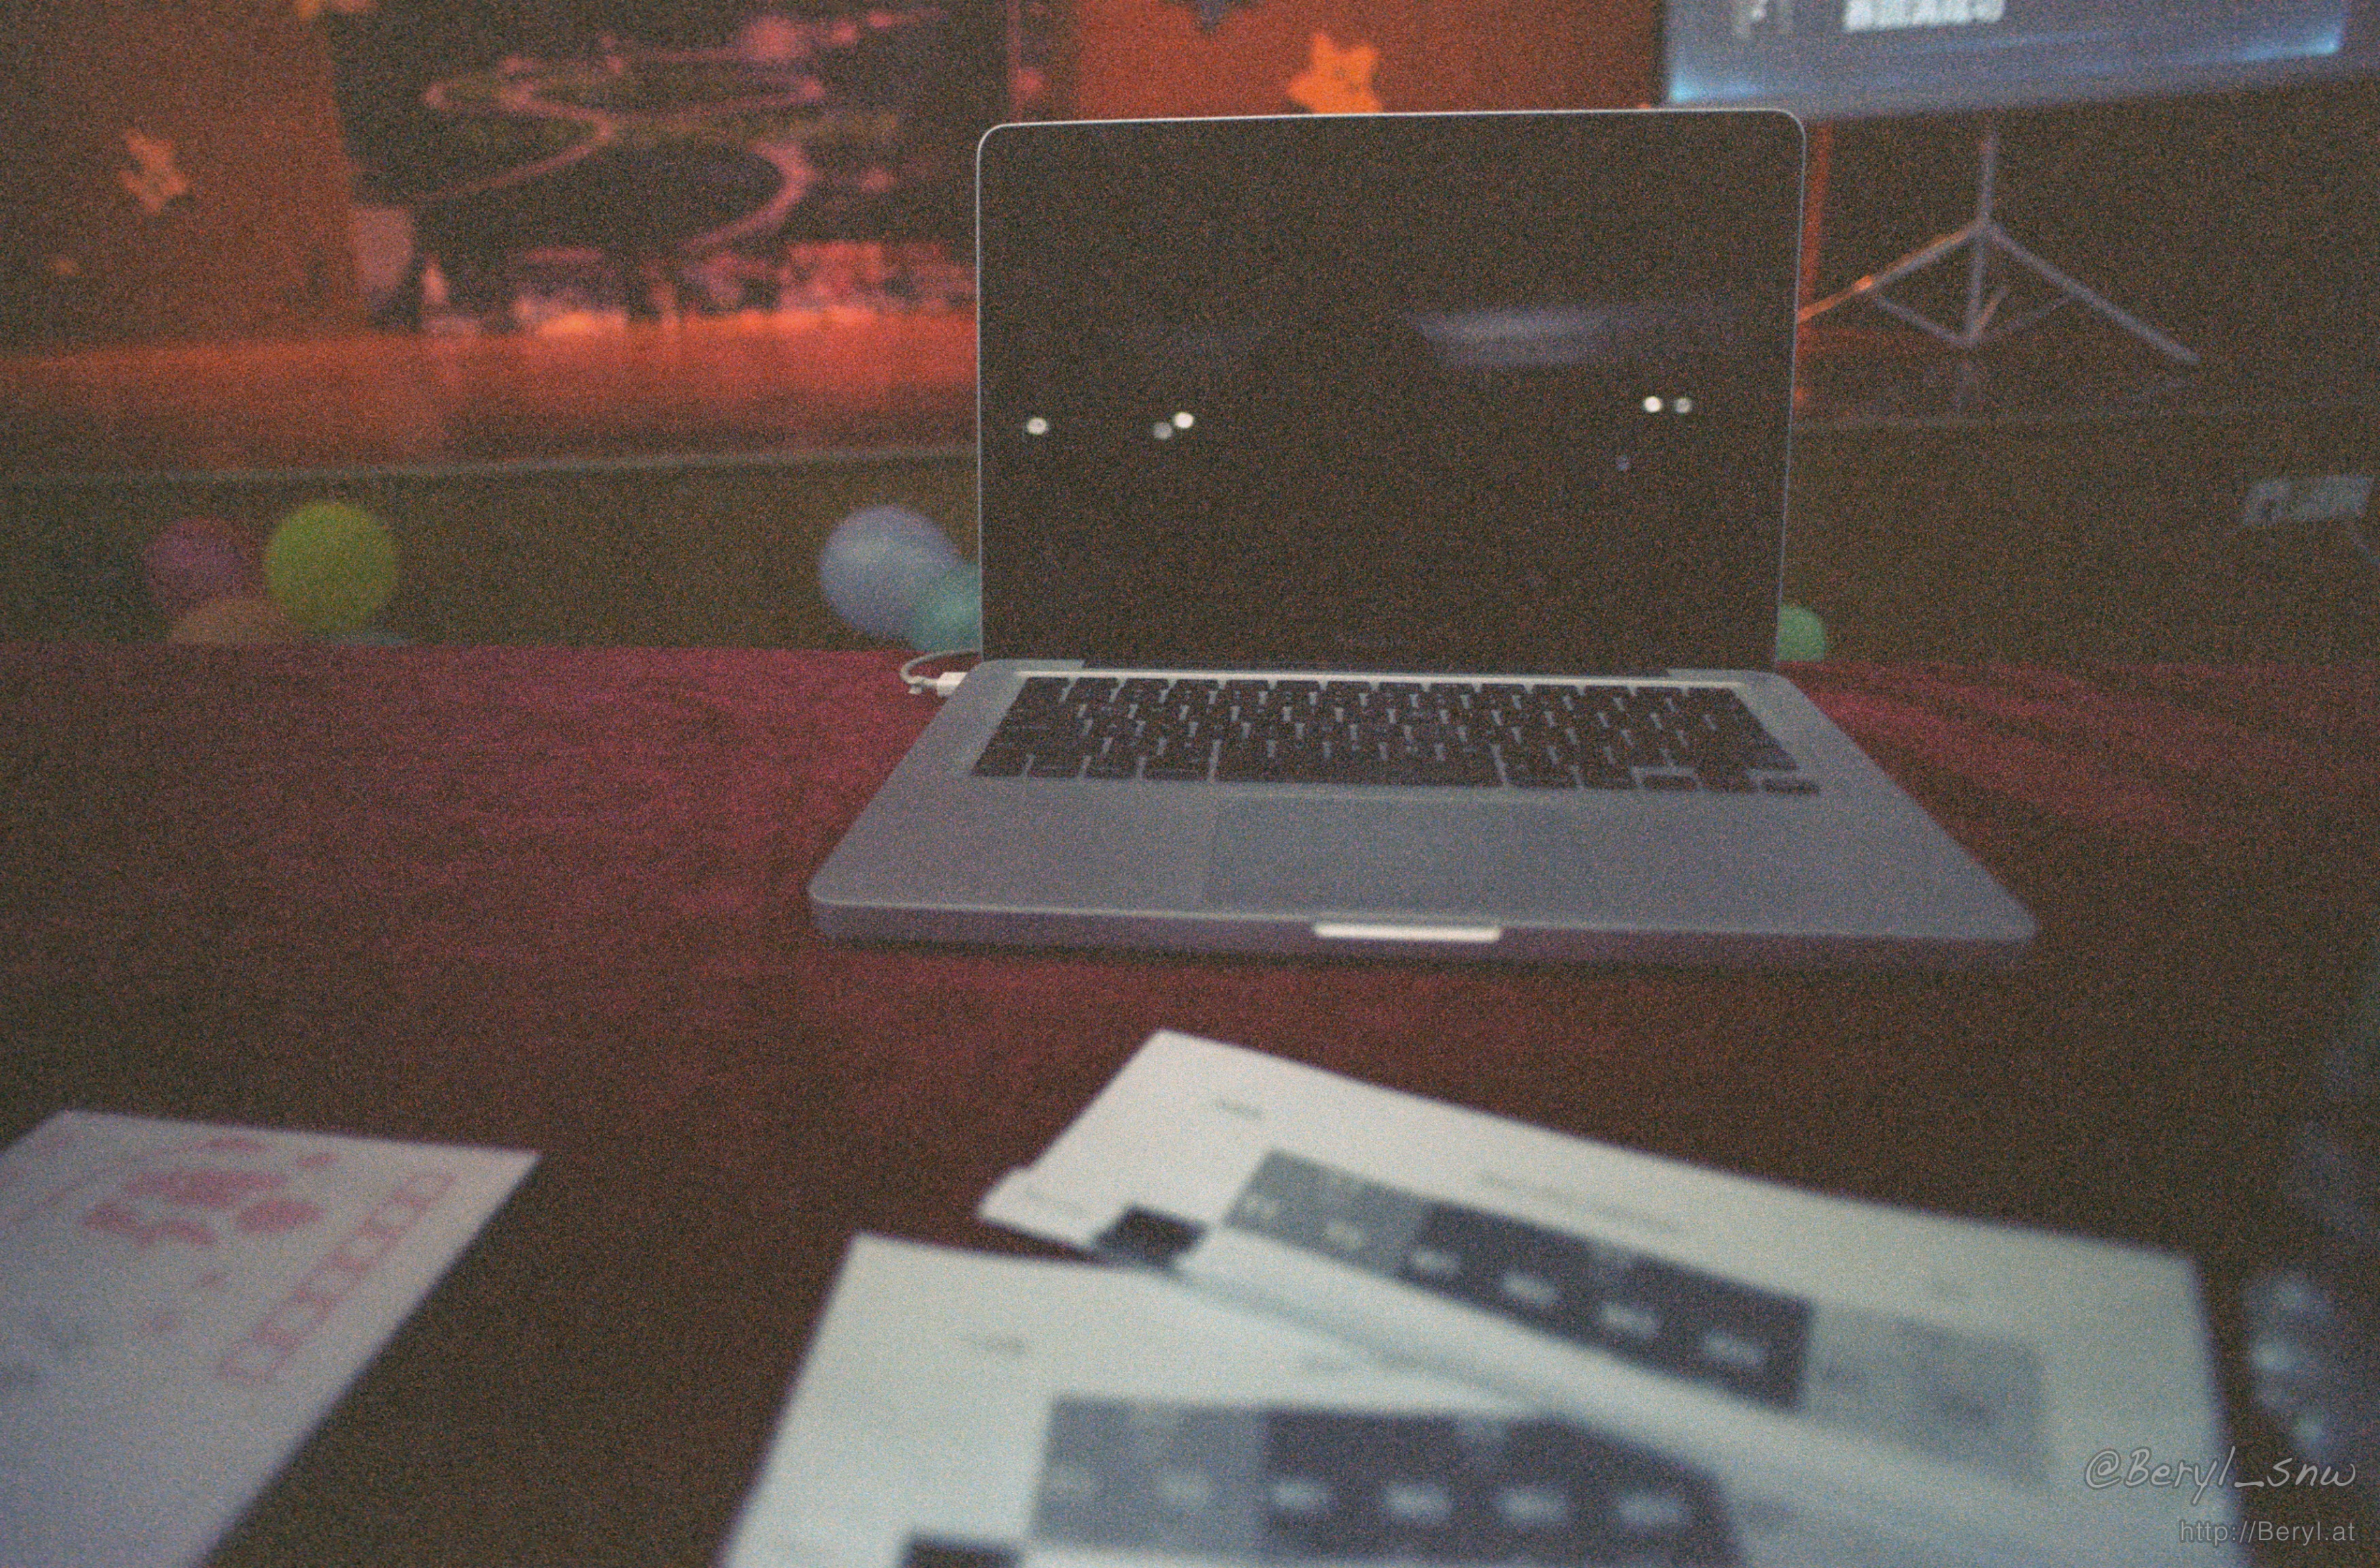
laptop, computer, macbook, apple, technology, grain, film, dark, rough, nikon, 35mm, kodak, nikkor, 135, nikonf3, expired, 20mm, f3, 500t, vision3, screenshot, underexposure, netbook, personal computer, electronic device, computer hardware, personal computer hardware, compact disc